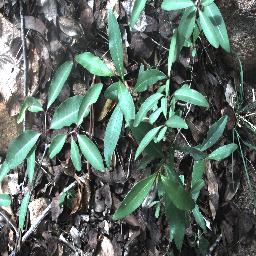
Label: rubber_vine